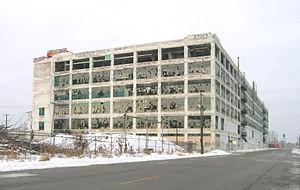
La compagnie Fisher Body est un carrossier automobile américain fondé par les frères Fisher en 1908 à Détroit. Fisher Body a été acheté en 1919 par General Motors, dont il est devenu la division carrosserie en 1926.